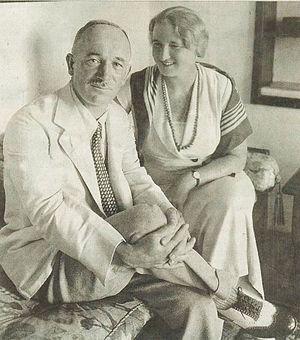
Edvard Beneš, dont le nom est souvent francisé en Édouard Bénès ou Benes, est un homme d'État tchécoslovaque, né le 28 mai 1884 à Kožlany et mort le 3 septembre 1948 à Sezimovo Ústí. Il est l'un des fondateurs de la Tchécoslovaquie et président de la République tchécoslovaque de 1935 à 1938 et de 1939 à 1948.